AMR 33

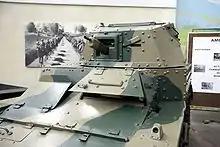
Details of the turret

The (riveted) armour of all vertical plates was 13 mm, of all inclined plates 9 mm, of the top 6 mm and of the bottom 5 mm. There was a crew of two: the driver to the left next to the engine and the tank commander/gunner behind him in the turret which was armed with a 7.5 mm Reibel machine gun. There was also a reserve machine gun that could be optionally placed on a pedestal on top of the turret for defence against aircraft. The vehicle carried 2250 7.5 mm rounds. The original proposal had foreseen the use of a special expensive Schneider turret; the prototypes had a very high octagonal Renault turret at the very back of the hull. This proved to be too awkward and was replaced on the series vehicles by a flatter design from the army "Atelier de Vincennes", the AVIS-1, which was moved about a foot to the front to improve visibility. The AVIS was produced by Renault and had, unusually for a French tank turret of the thirties, a hatch in the top for observation. The normal access to the tank was by means of large double hatch at the back of the hull.